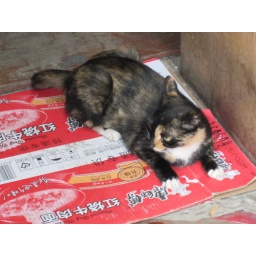
A cat resting near a food vendor in Nanjing off the road to Zijin-shan (Purple Mountain) Observatory